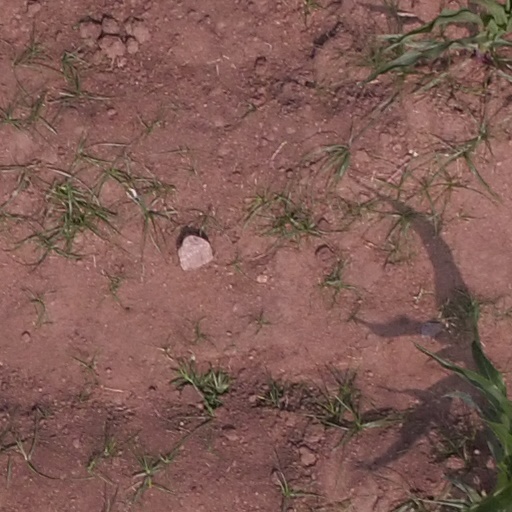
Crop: maize; corn